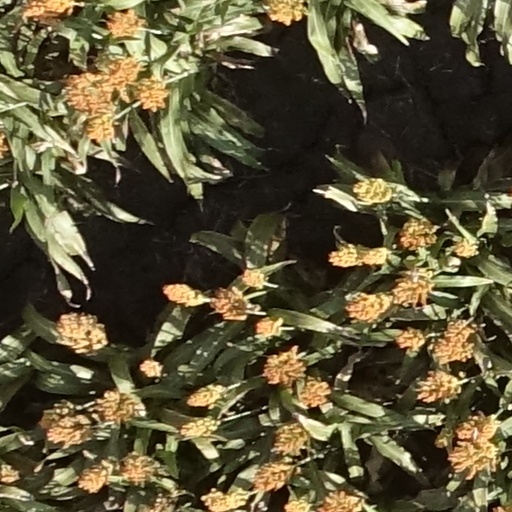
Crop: sorghum